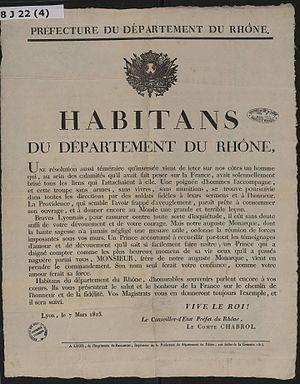
Affiche du 7 mars 1815 à l'attention des habitants du Rhône.
Les Cent-Jours sont la période de l'histoire de France comprise entre le retour en France de l'empereur Napoléon Iᵉʳ, le 1ᵉʳ mars 1815, et la dissolution de la Commission Napoléon II, chargée du pouvoir exécutif après la seconde abdication de Napoléon Iᵉʳ, le 7 juillet 1815.
Le Vol de l'aigle est l'expression usuellement consacrée au retour de Napoléon Iᵉʳ depuis l'île d'Elbe, entre le 1ᵉʳ et le 20 mars 1815.